John C. H. Lee

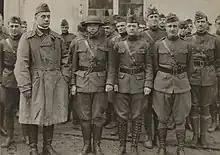
Senior officers of the 89th Division at Stenay, Meuse, France, November 12, 1918. Pictured on the extreme right, in the front row, is Colonel John C. H. Lee.

That month, the 89th Division reached France, albeit without Wood, who had been relieved of command on the eve of its departure for France and temporarily replaced by Brigadier General Frank L. Winn before Major General William M. Wright took over in September. On 18 July Lee returned to it as its Assistant Chief of Staff, G-3 (operations officer). He participated in the Battle of Saint-Mihiel, at the conclusion of which he became the division's chief of staff. He was promoted to colonel on 1 August 1918, and as such participated in the Meuse–Argonne offensive which followed Saint-Mihiel.